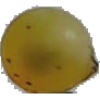
Label: Grape White 3